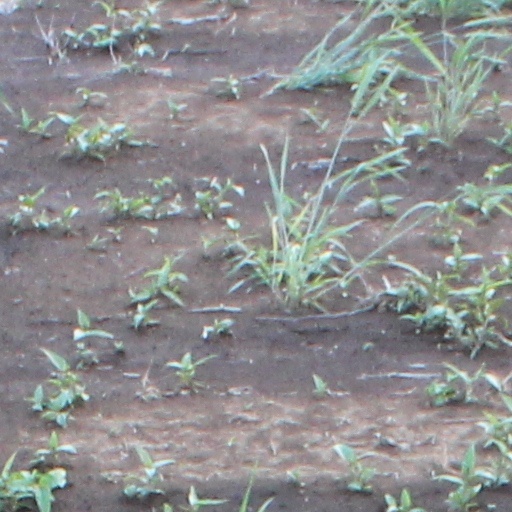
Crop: wheat